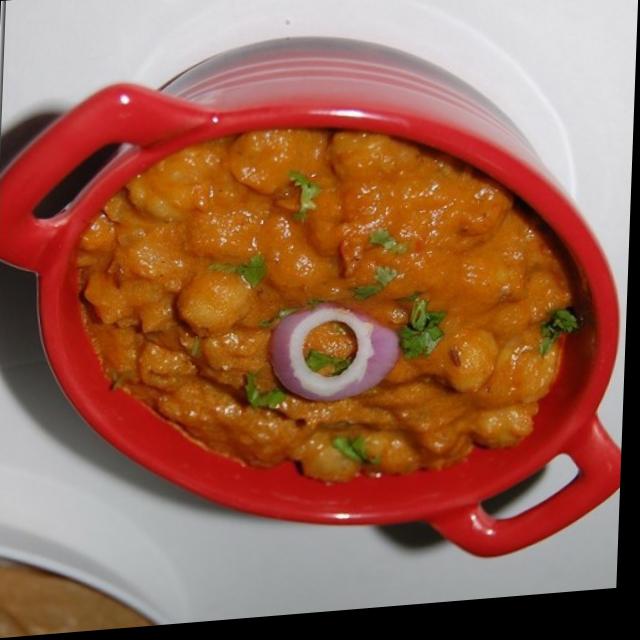
Dish: chole